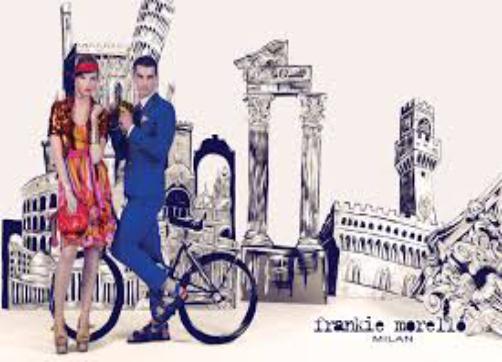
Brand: Frankie Morello
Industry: Clothes